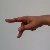
The image shows a hand gesture representing the letter 'P' in Indian Sign Language.